Thompson v. City of Louisville

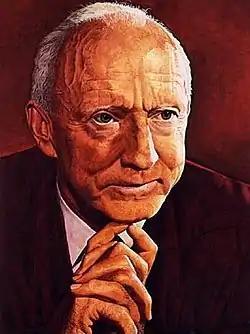
Justice Hugo Black delivered the unanimous opinion of the Court that it violated due process to convict and punish Shuffling Sam without any evidence of his guilt

The Supreme Court reviewed the evidentiary record and found "no evidence whatever in the record to support these convictions." It then held that it is "a violation of due process to convict and punish a man without evidence of his guilt." The Supreme Court did not state whether the state's action violated procedural or substantive due process, but it is generally considered that the Court found a violation of substantive due process.